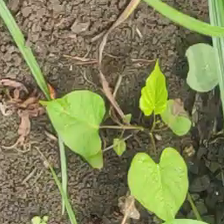
Weed species: Obscure_morning _glory(Ipomoea obscura)